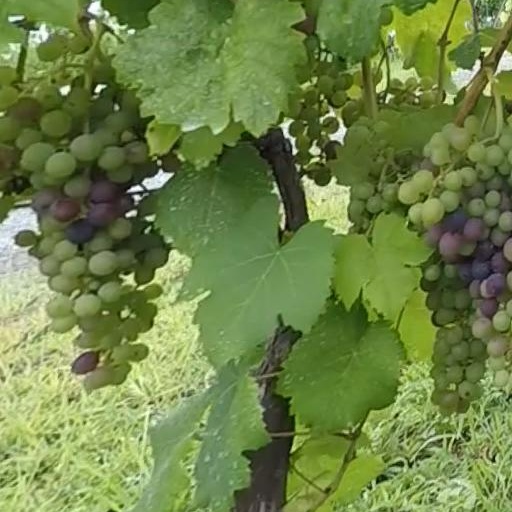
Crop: grape